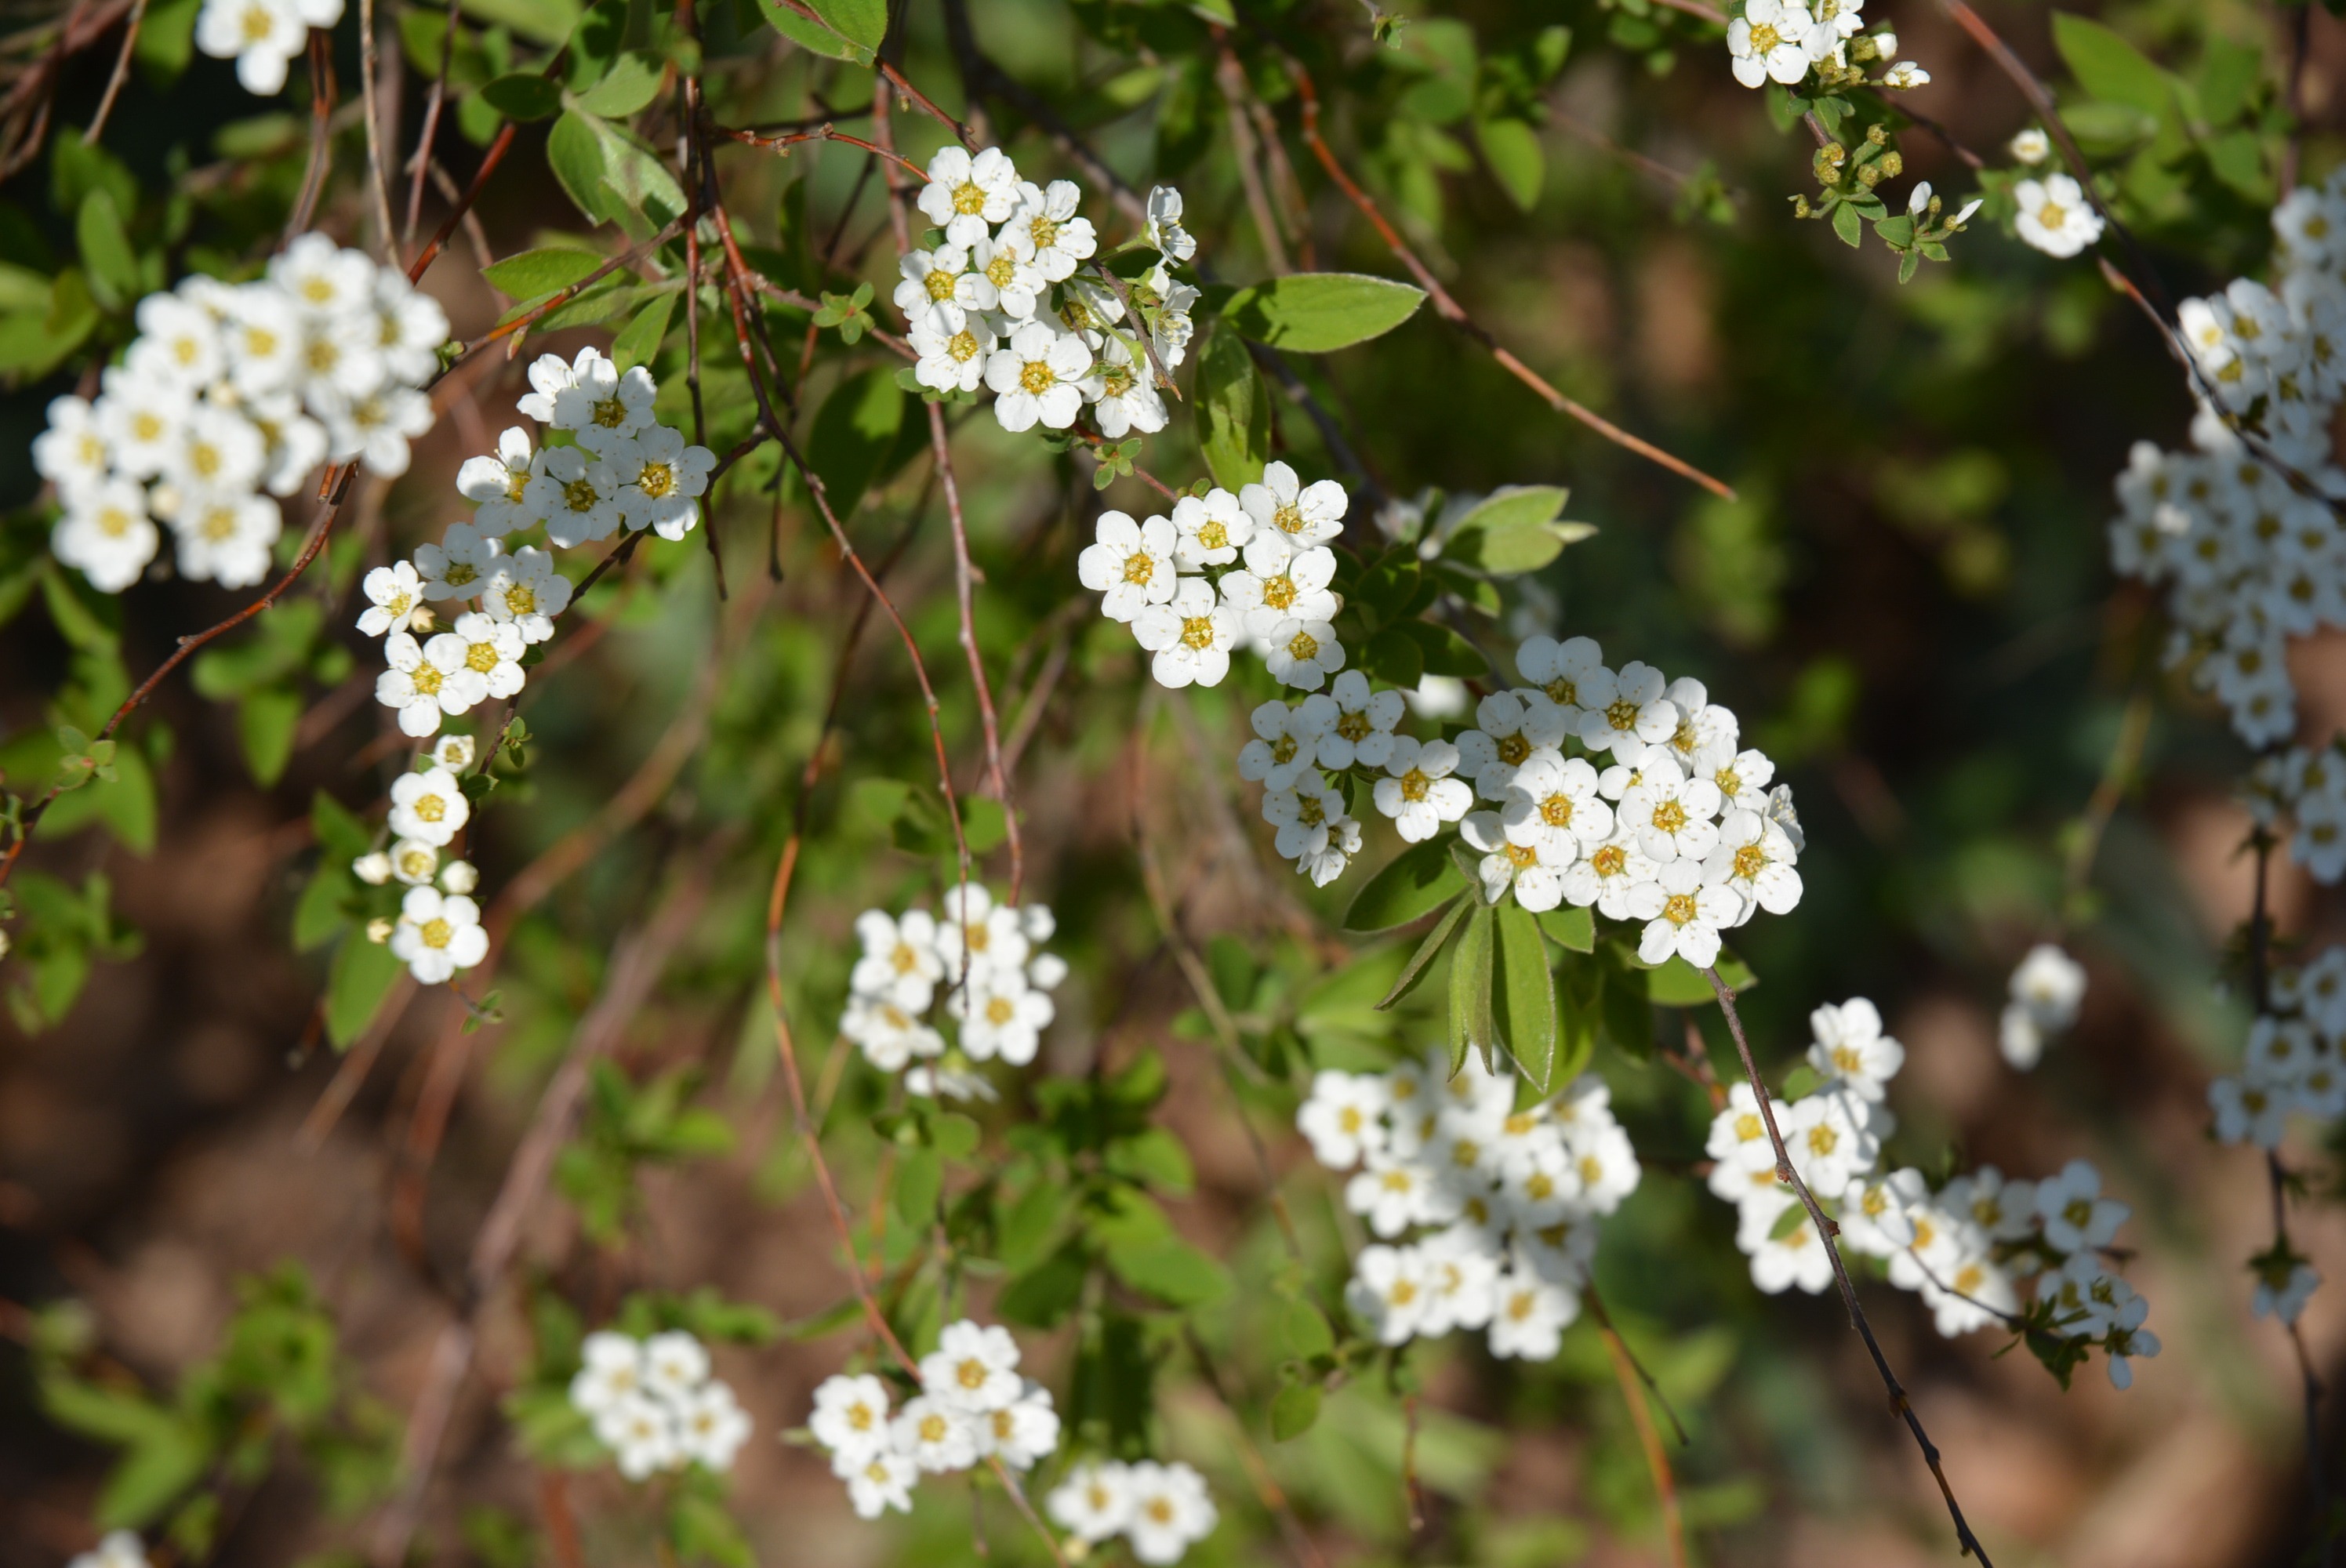
branch, blossom, plant, white, flower, bloom, food, spring, green, produce, botany, flora, wildflower, shrub, flowering plant, land plant